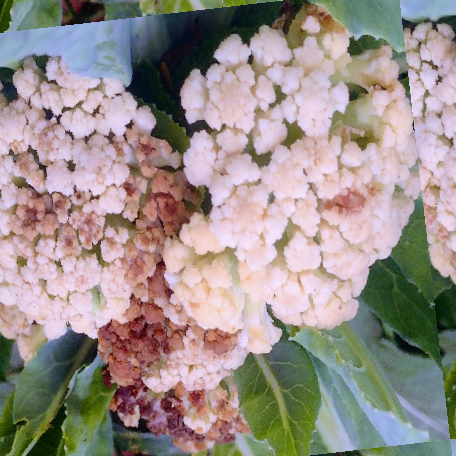
Label: Bacterial spot rot